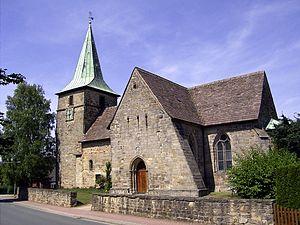
Wölpinghausen est une municipalité allemande du land de Basse-Saxe et de l'arrondissement de Schaumbourg. En 2015, elle comptait 1 574 habitants.